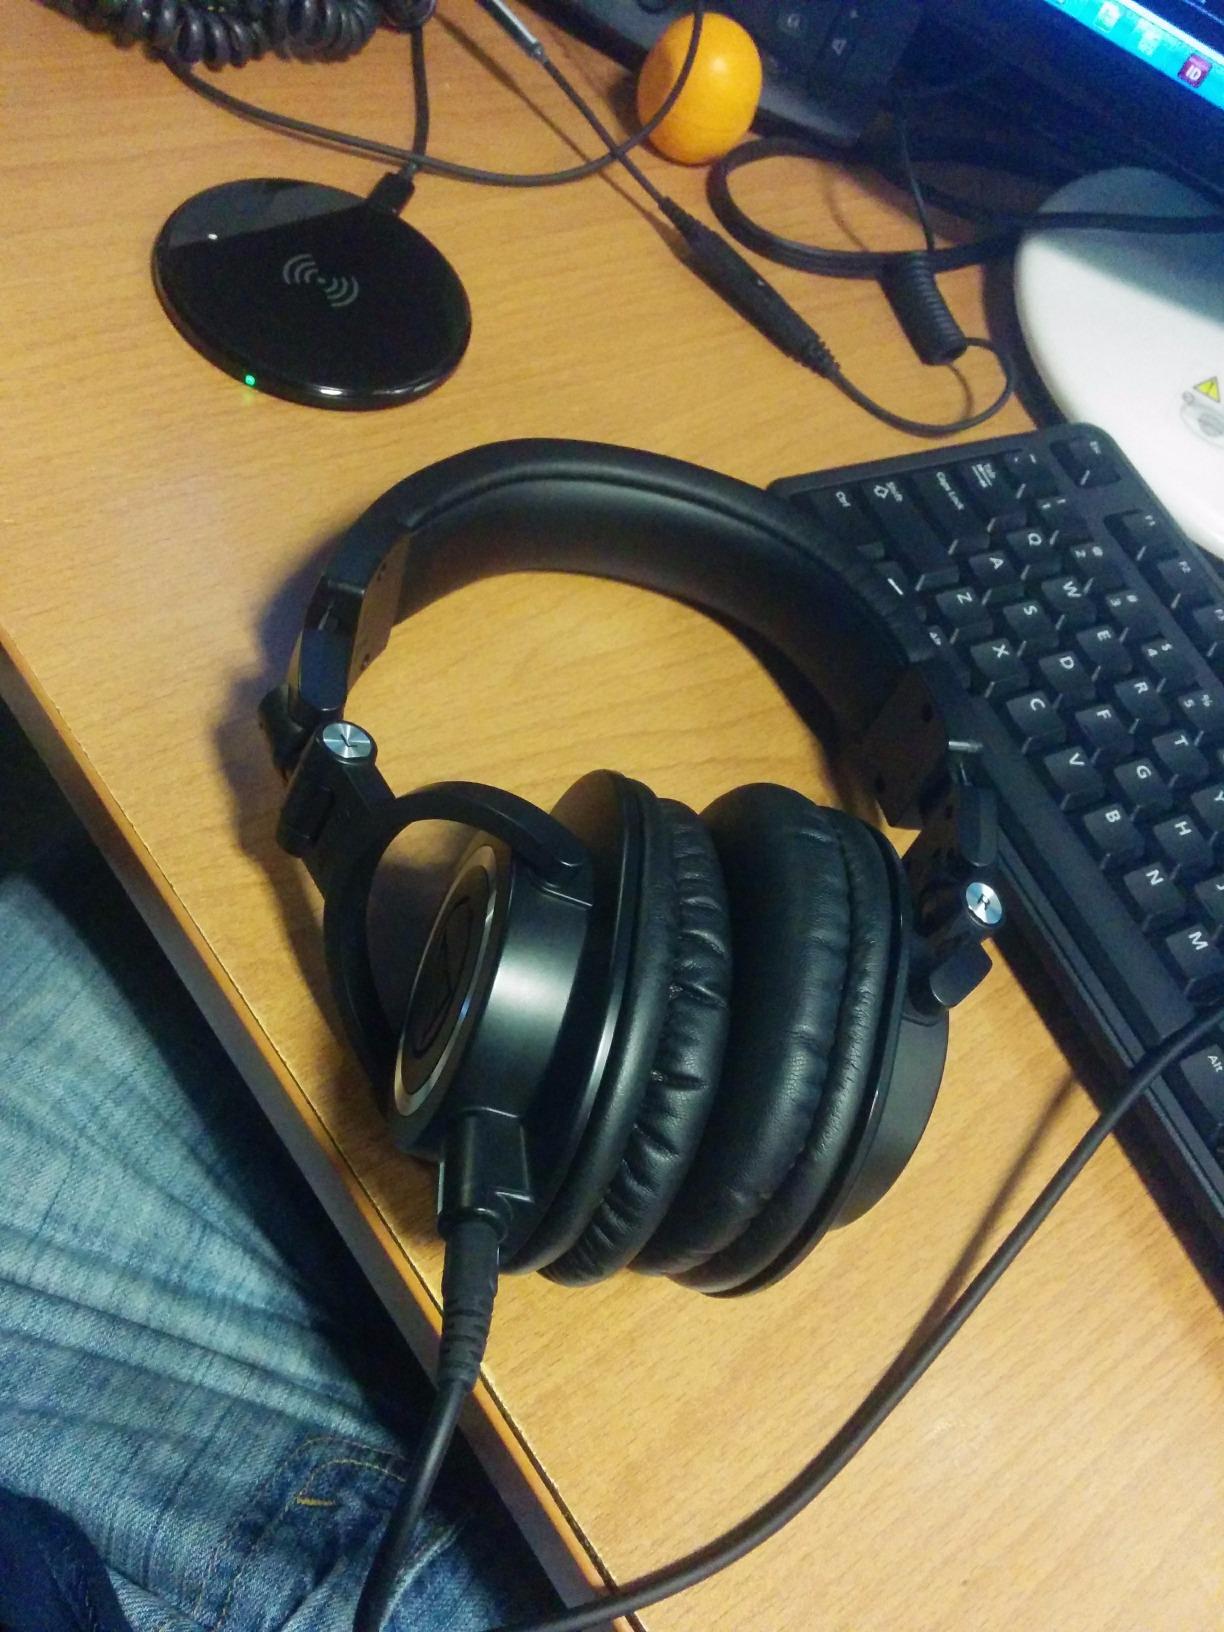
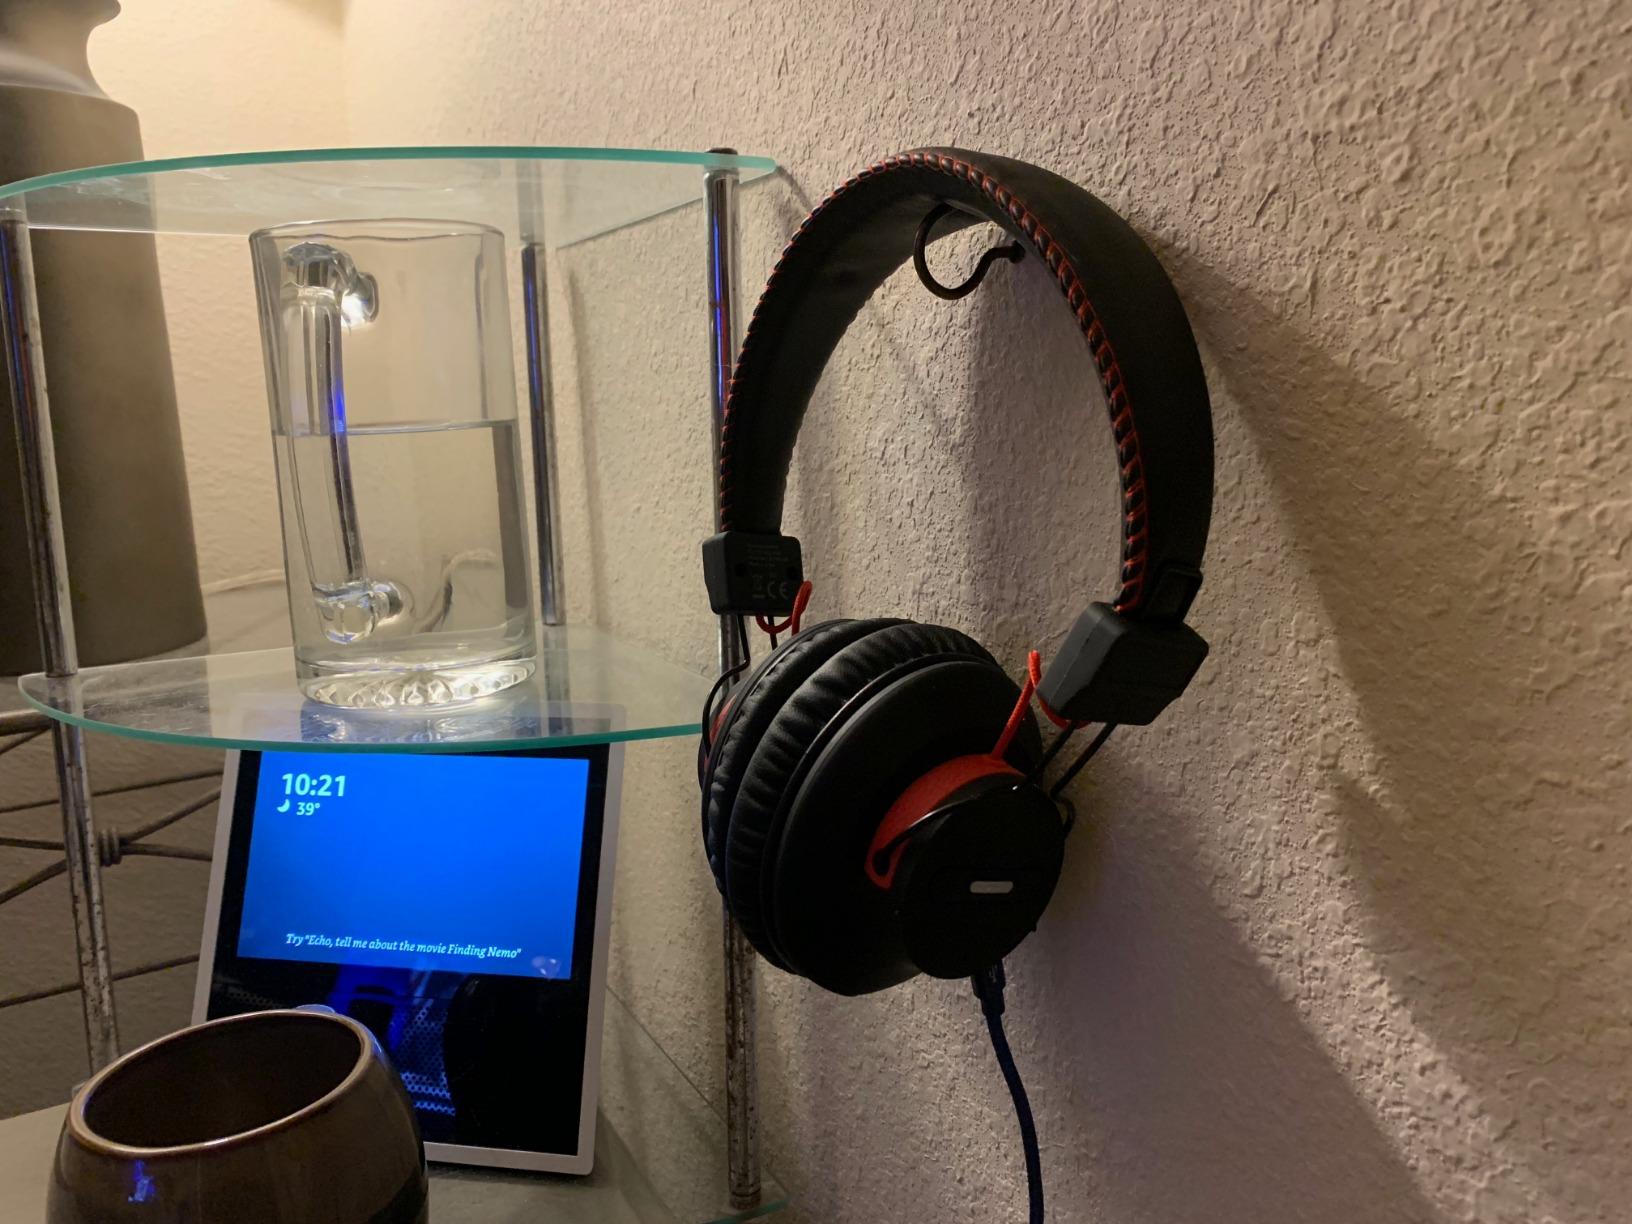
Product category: headphones
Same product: no